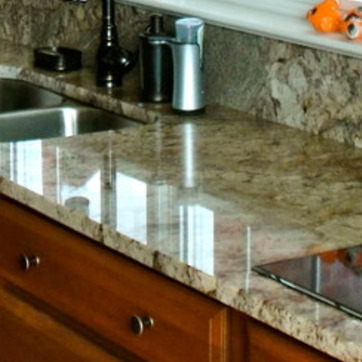
Material: polishedstone